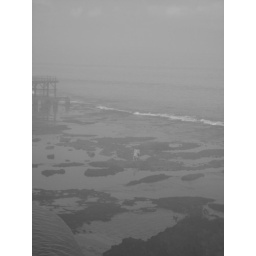
rock pools below ocean beach pool